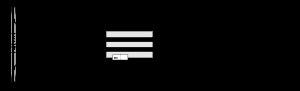
La gare de Longuyon est une gare ferroviaire française de la ligne de Mohon à Thionville située sur le territoire de la commune de Longuyon dans le département de Meurthe-et-Moselle, en région Grand Est.